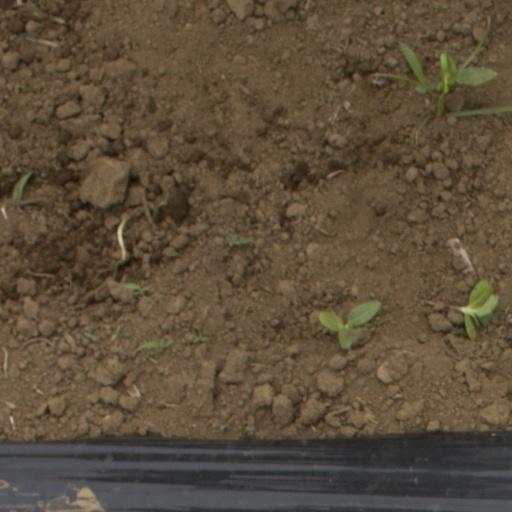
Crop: Jerusalem artichoke